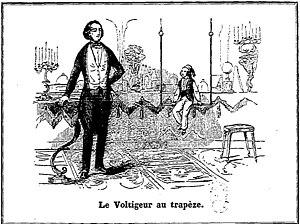
Le Canard de Vaucanson, également appelé le Canard digérant, digérateur ou défécateur, est un canard automate, créé par Jacques de Vaucanson vers 1734 et présenté au public en 1739, célèbre tant pour le naturel, la complexité et la diversité de ses mouvements que pour la manière réaliste dont il simule la digestion et la défécation. Cet automate impressionne vivement le public, assoit la renommée de Vaucanson et devient un symbole du rationalisme scientifique des Lumières. Il connaît une longue exploitation, jusqu'à la fin du XIXᵉ siècle, les circonstances de sa disparition restant incertaines. Sa digestion par dissolution des aliments est généralement considérée comme étant le produit d'expédients plutôt que d'une réelle simulation du processus physiologique.